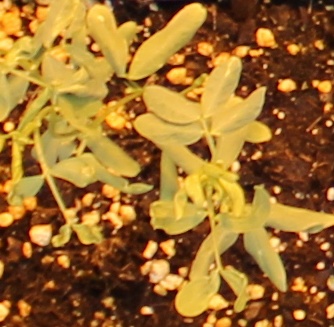
Label: Lentil